North American blizzard of 2005

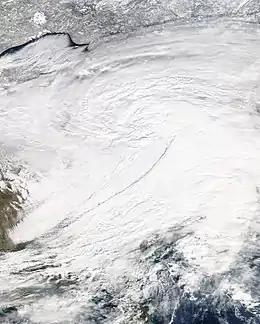
Satellite image of the blizzard making its way across the Atlantic states.

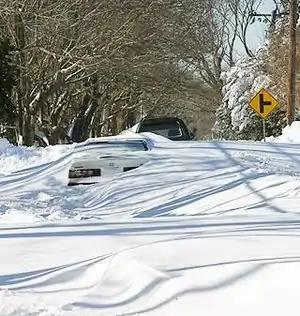
Abandoned cars line Route 6A in Yarmouth Port, Massachusetts, one of the harder hit areas, receiving as much as 30.5 inches (77.5 cm) of snow during the blizzard.

The North American blizzard of 2005 was a three-day storm that affected large areas of the northern United States, dropping more than 3 feet (0.9 m) of snow in parts of southeastern Massachusetts, as well as much of the Boston metropolitan area. While this was by far the hardest hit region, it was also a significant snowstorm for the Philadelphia and New York City areas, which both suffered occasional blizzard conditions and snow accumulations.